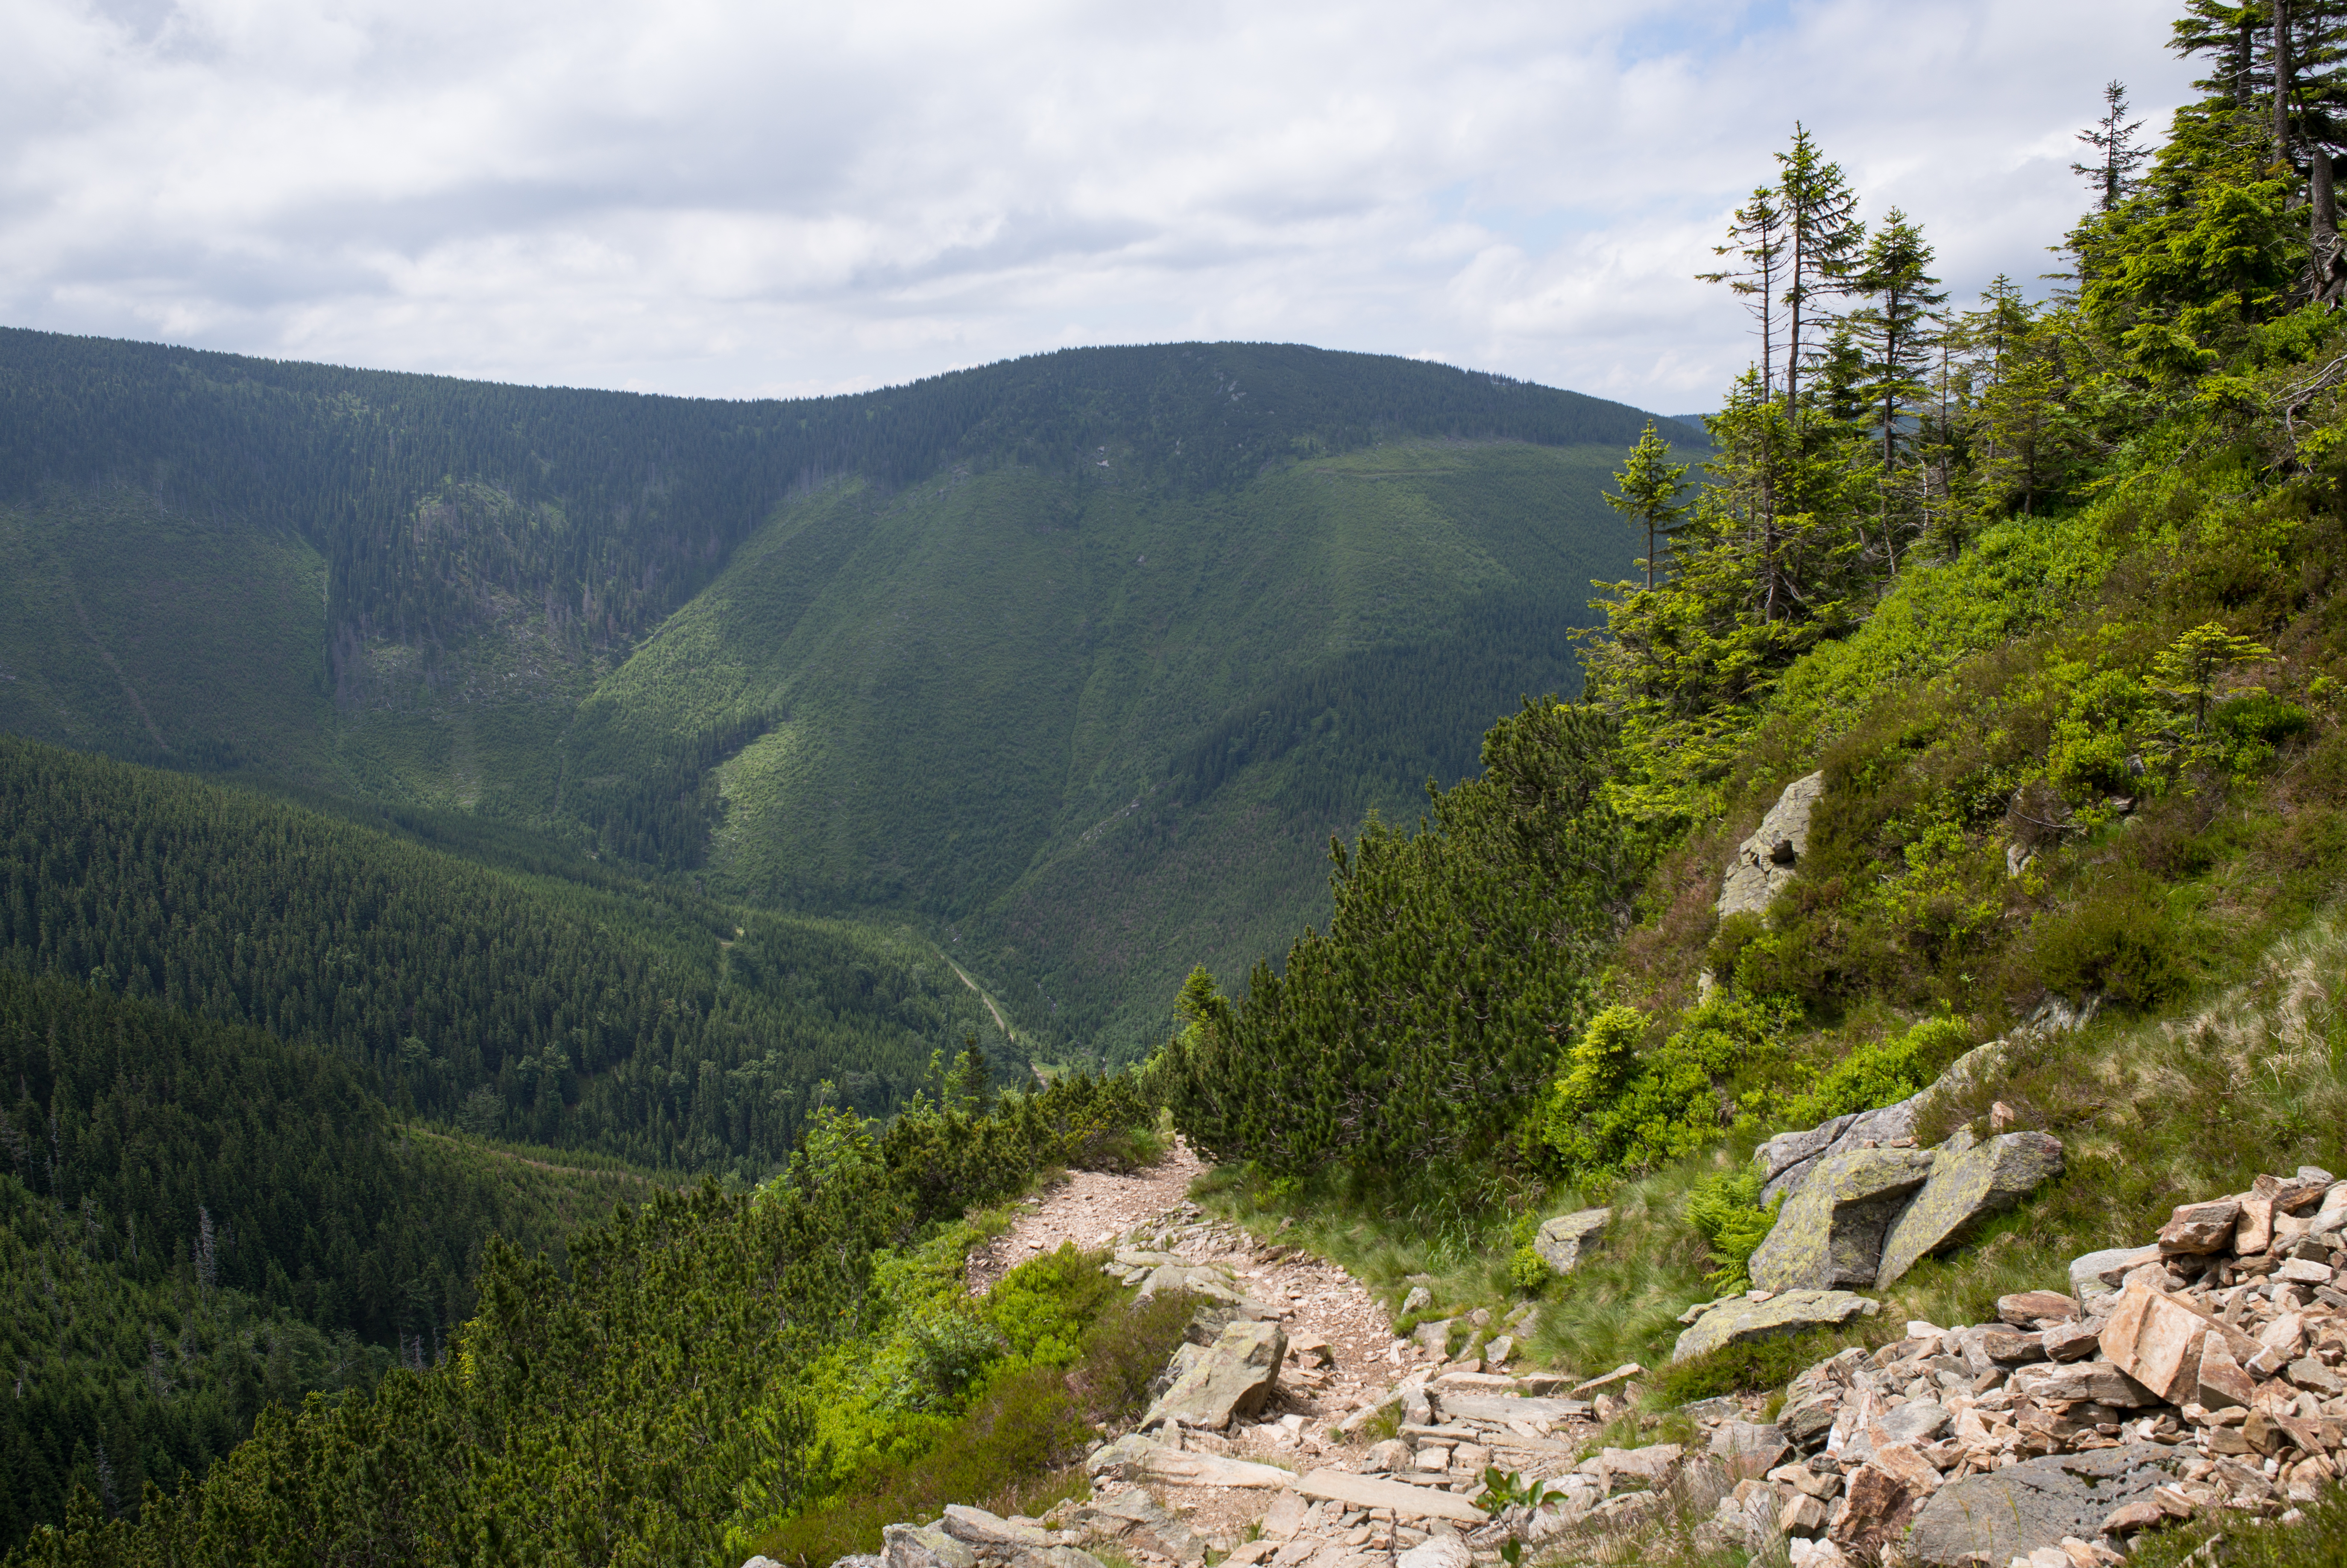
landscape, nature, forest, path, outdoor, wilderness, walking, mountain, hiking, trail, hill, lake, adventure, valley, mountain range, summer, travel, range, environment, europe, highland, ridge, trees, hills, m, hikers, mountains, alps, backpacking, ravine, plateau, 28, fell, leica, 240, czech, bohemia, cesko, summicron, svaty, krkonose, mlyn, spindleruv, evergreens, snezka, petr, priroda, vylet, active, leto, hory, riesengebirge, udoli, landform, mountain pass, geographical feature, mountainous landforms